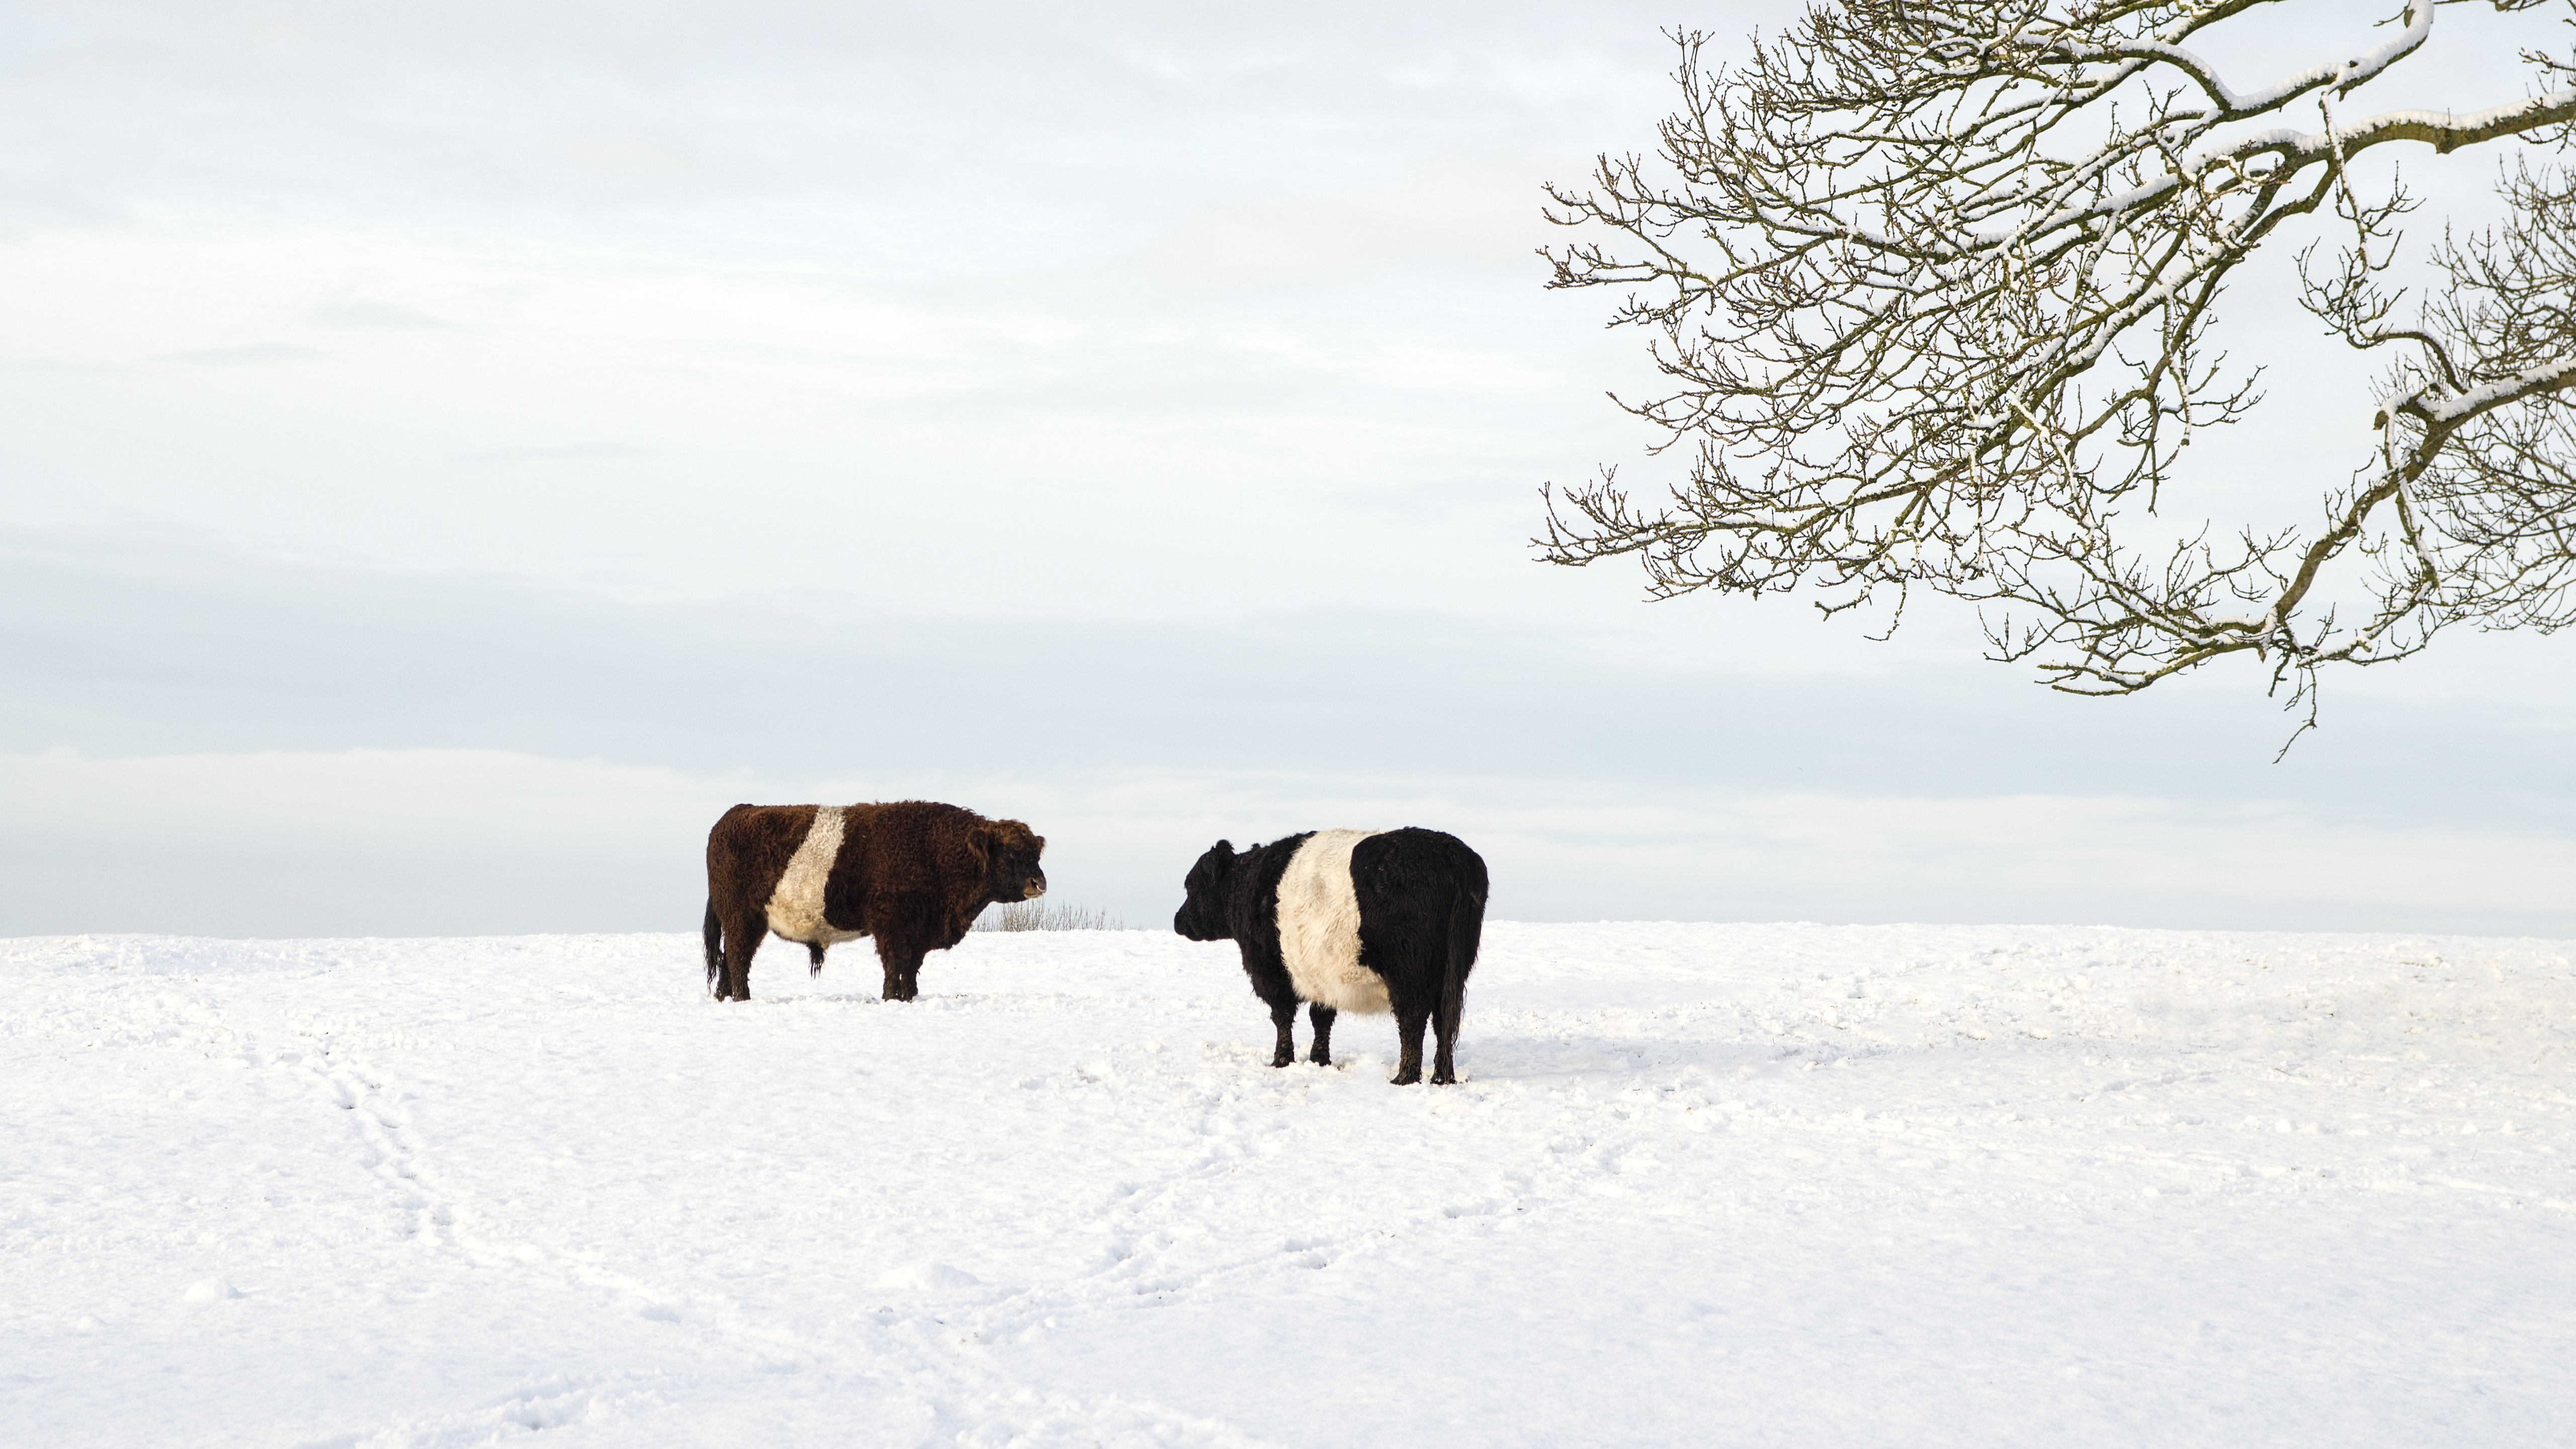
snow, winter, farm, wildlife, cow, farming, weather, season, cumbria, bull, arnside, southcumbria, fararnside, tundra, cattle like mammal